Fordis C. Parker

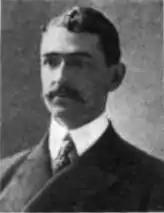

Fordis Clifford Parker (1868-1945) was an American politician who served in both branches of the Massachusetts legislature, and in both branches of the city council, and as the 38th mayor of Springfield, Massachusetts.